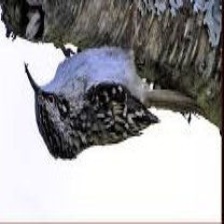
Species: BROWN CREPPER
Scientific name: CERTHIA AMERICANA